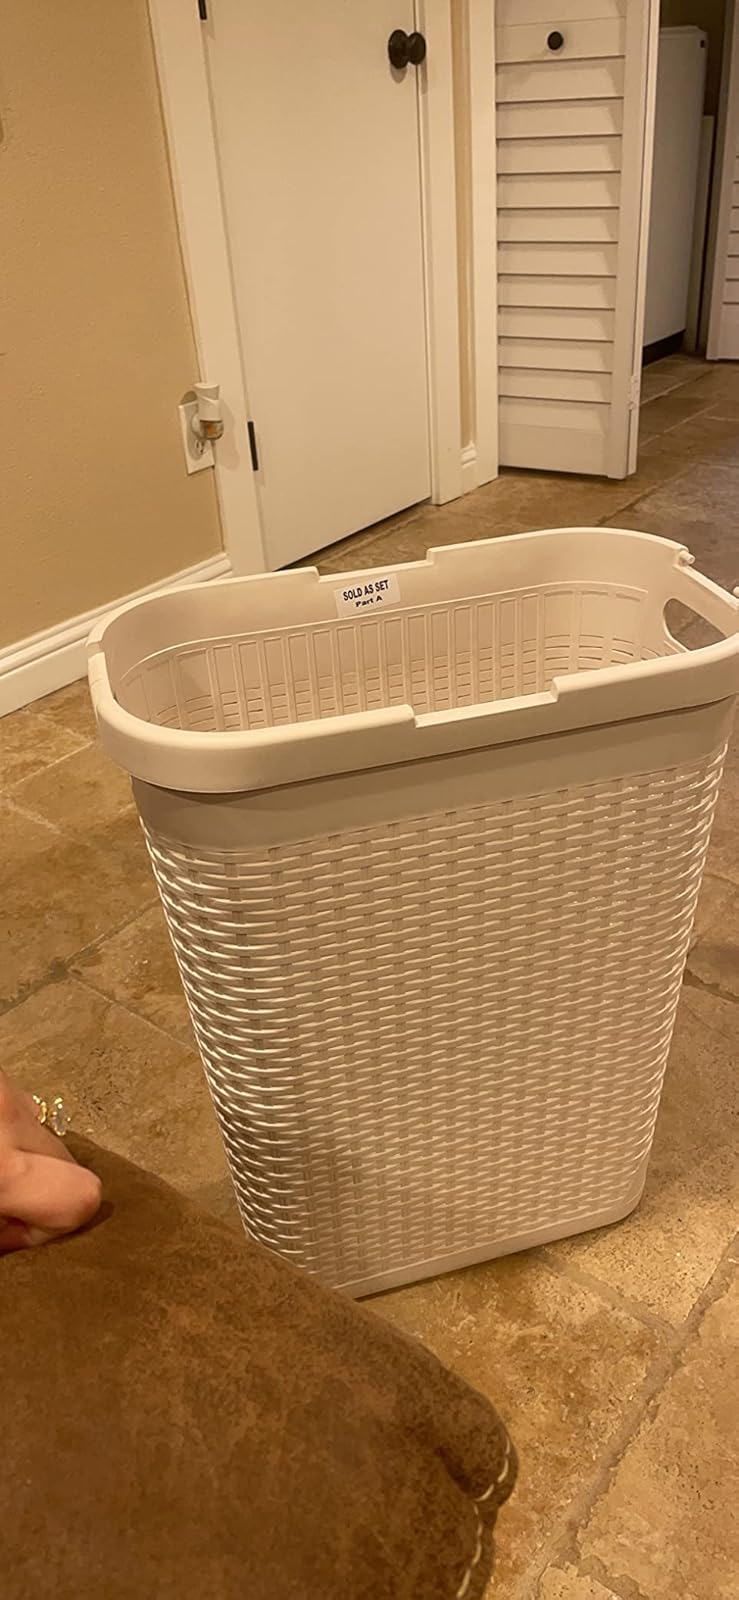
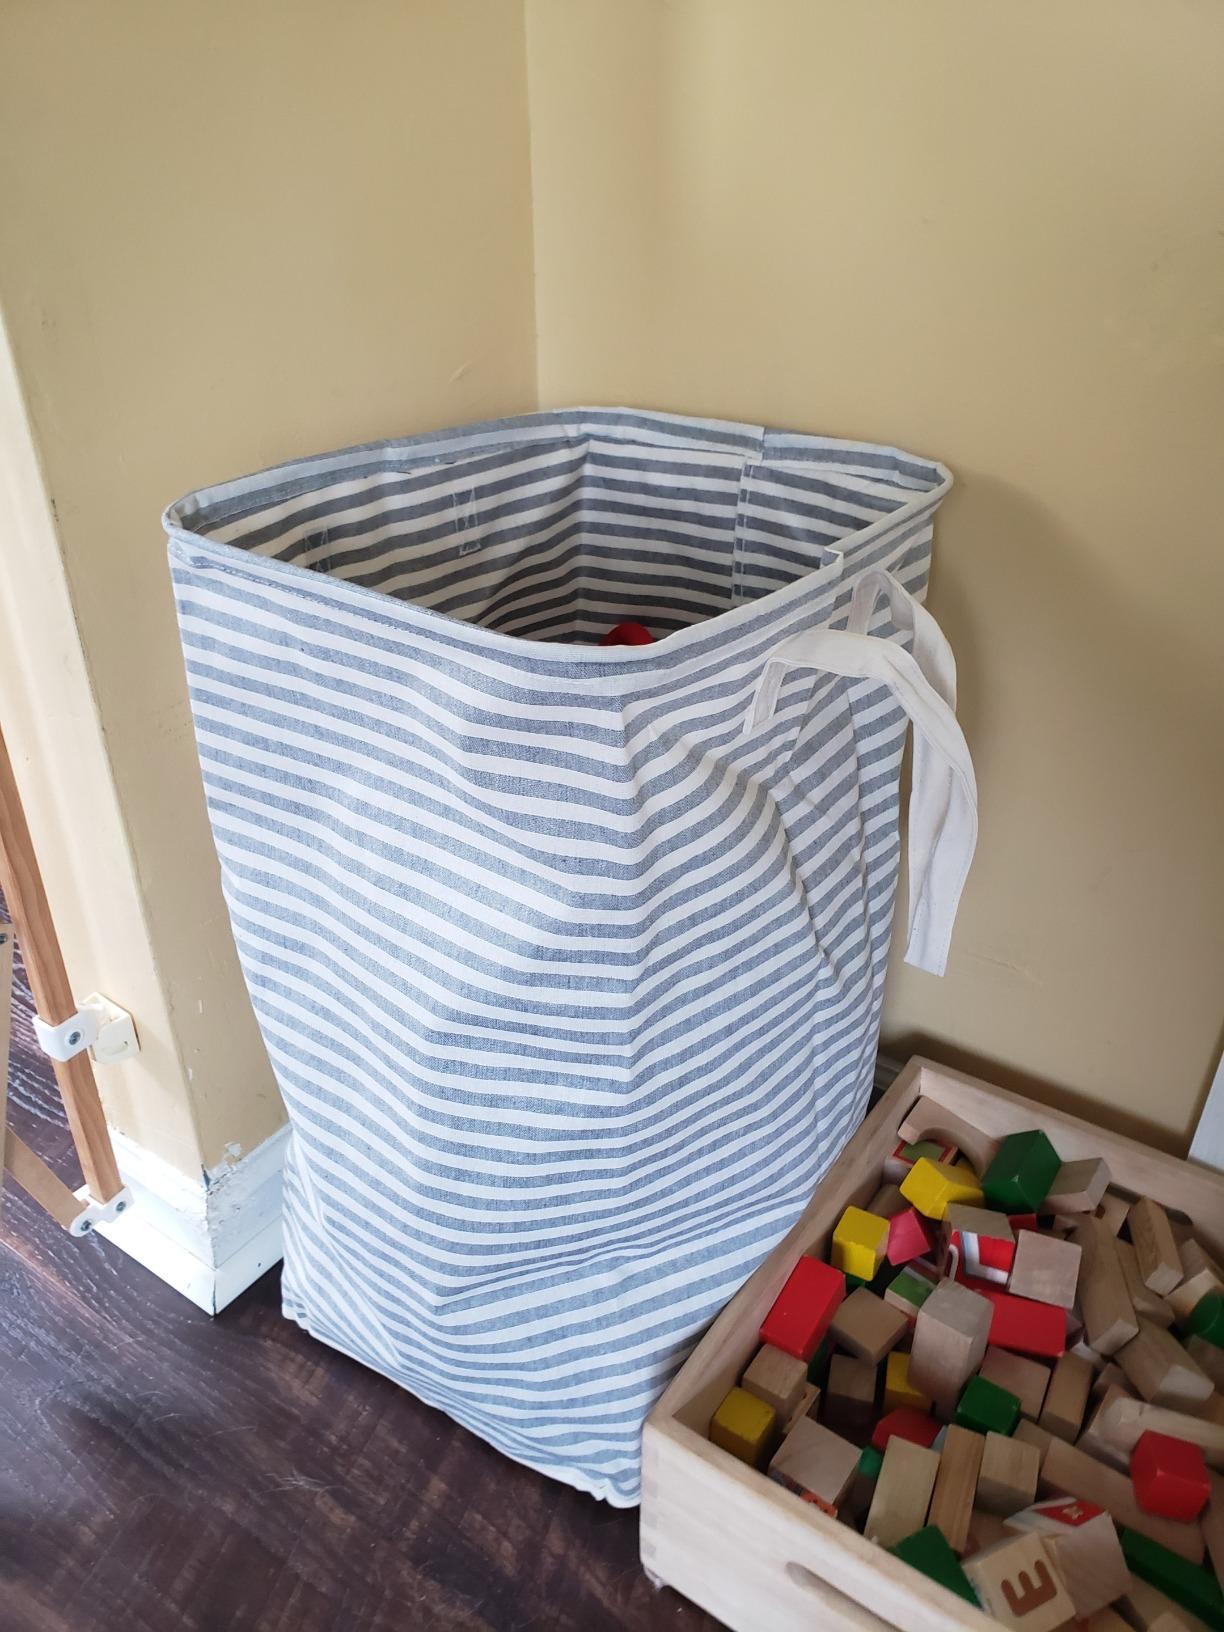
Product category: items_hamper
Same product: no